List of UK top-ten singles in 2004

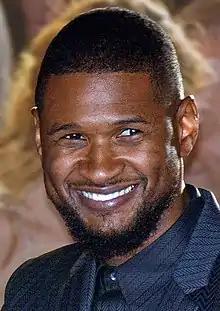
Usher achieved three top 10 singles in 2004, including the number-one hits "Yeah!" and "Burn".

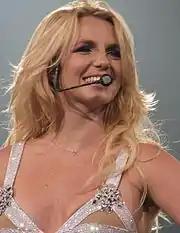
Britney Spears had three more hit singles, two of which went to number-one - "Toxic" and "Everytime". The third, a cover of Bobby Brown's "My Prerogative", reached number three.

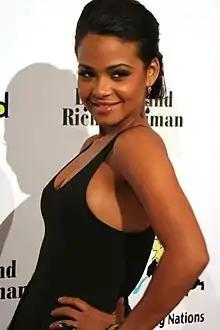
Christina Milian (pictured in 2008) had one solo entry in 2004, the number two-peaking "Dip It Low", as well as "Whatever U Want" featuring "Joe Budden", a number 9 hit.

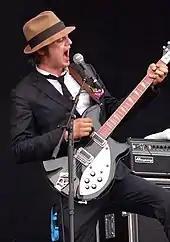
Pete Doherty had five top 10 singles this year. One of these was as a featured artist on Wolfman's "For Lovers". He was also a member of two groups, Babyshambles and The Libertines, with whom he had two top 10 hits each.

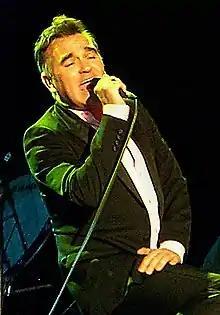
Morrissey took four singles into the top region of the chart: "First of the Gang to Die", "I Have Forgiven Jesus", "Irish Blood, English Heart" and "Let Me Kiss You".

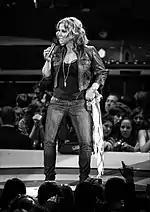
Anastacia scored two more hit singles in the UK in 2004, with "Left Outside Alone" peaked at number 3 and "Sick and Tired" one place lower.

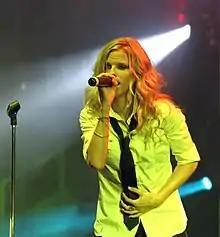
Ana Johnsson recorded "We Are" for the soundtrack to the film "Spider-Man 2" and the single went to number 8.

The following table shows artists who achieved two or more top 10 entries in 2004, including singles that reached their peak in 2003. The figures include both main artists and featured artists, while appearances on ensemble charity records are also counted for each artist. The total number of weeks an artist spent in the top ten in 2004 is also shown.